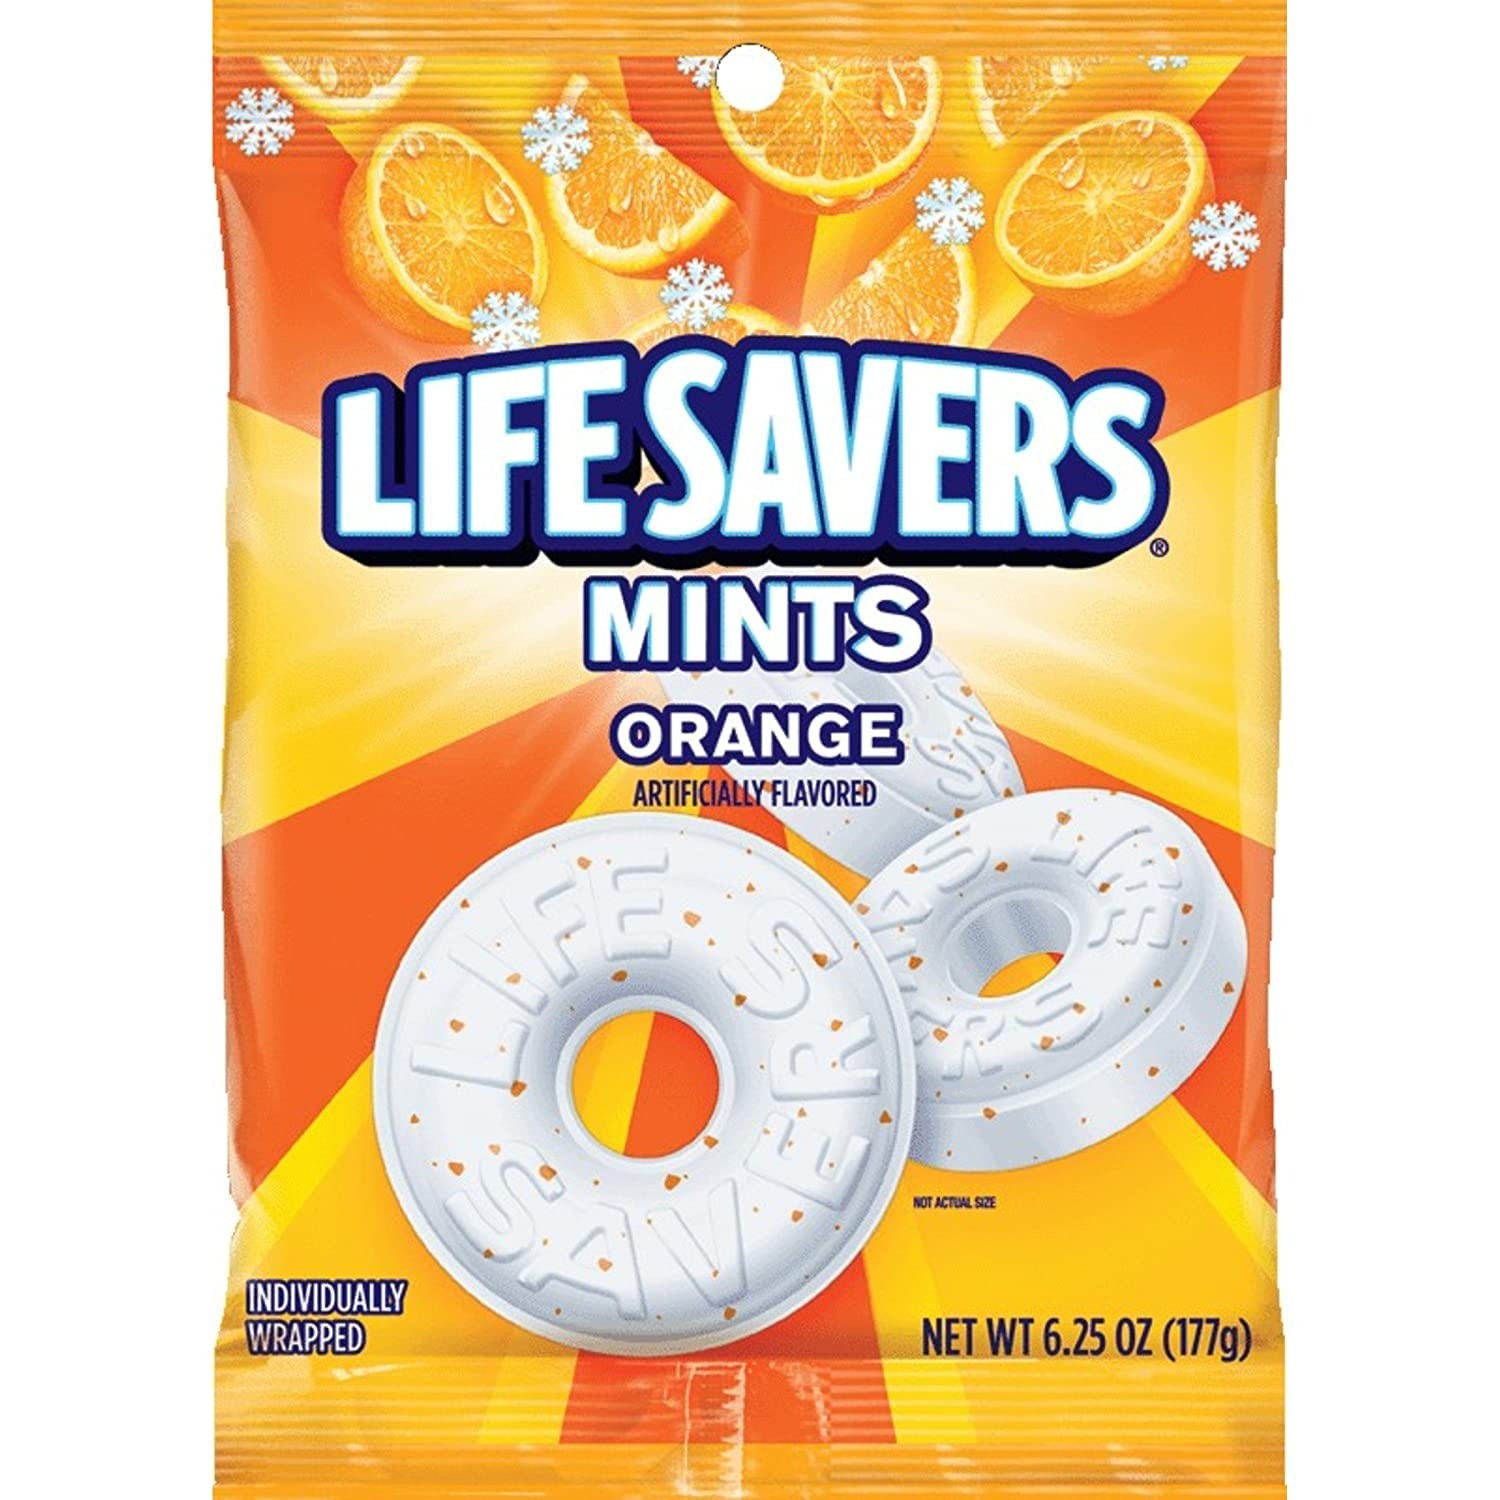
Item Name: LIFE SAVERS Orange Mints Bag, 6.25 oz
Bullet Point 1: Orange Flavored Mints: Enjoy the tangy orange flavor in every piece
Bullet Point 2: Durable Candy Packaging: Contains 6.25 ounces of mints in a resealable bag
Bullet Point 3: Made by Wrigley: Trusted brand known for quality gum and candy products
Bullet Point 4: Perfect for Gifts: Great for birthdays, holidays, or any special occasion
Bullet Point 5: Light and Crispy: The mints have a soft, chewy texture and a refreshing citrus taste
Product Description: Freshen up with the orange, minty flavor of LIFE SAVERS Orange Mints. Tear open this convenient, portable bag for a splash of cool citrus flavor that's sure to satisfy, and easy to share. The % Daily Value (DV) tells you how much a nutrient in a serving of food contributes to a daily diet. 2,000 calories a day is used for general advice. INGREDIENTS: Sugar, Corn Syrup, Natural And Artificial Flavors, Citric Acid, Magnesium Stearate, Aspartame, Color (Yellow 6).
Value: 6.2
Unit: Ounce

Price: 3.49